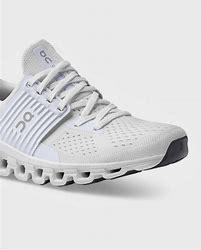
Brand: ON
Model: Cloudswift